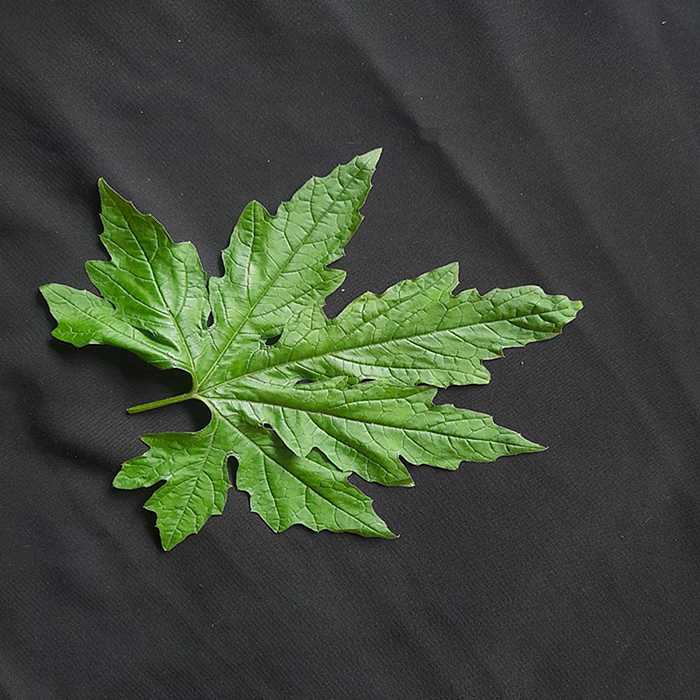
Plant: Bitter Gourd
Label: Fresh leaf